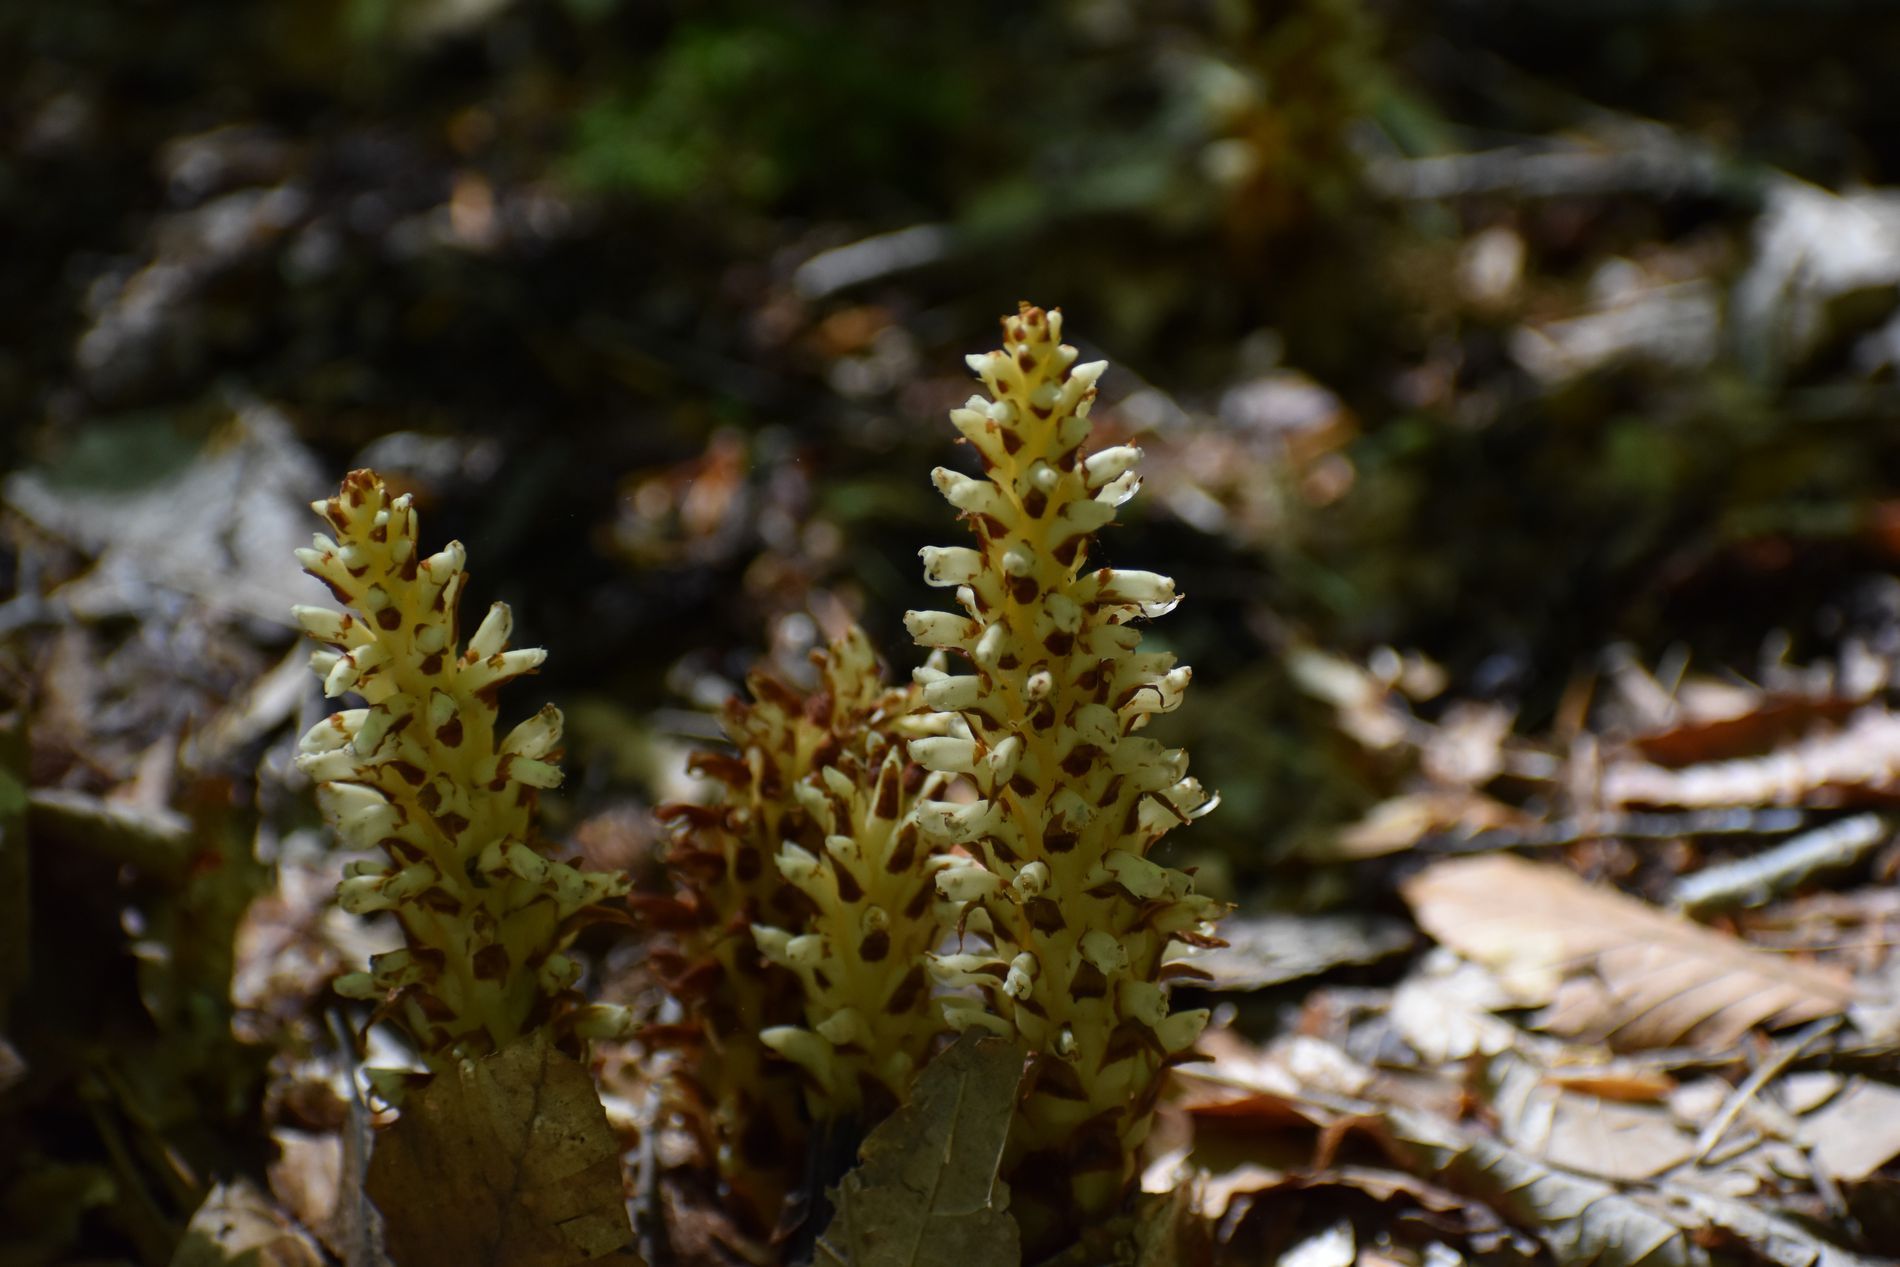
Conopholis Alpine
A plant called Conopholis alpina. which also known as American cancer root. The plant appears swollen and green with buds and small white flowers emerging from each side. The flower appears in the foreground against a background of dry leaves on clay soil.
Close-up shot. Outdoors in daylight. The light reflects off parts of the plant bringing it into focus. The blurred background helps highlight the foreground element and reveal its details. The harmony of natural colors makes the scene rich and complete.
Labels: Flower, Plant, Vegetation, Petal, Grass, Acanthaceae, Leaf, Tree, Moss, Agaric, Fungus, Mushroom, Orchid, Amaranthaceae, Background
Camera: NIKON CORPORATION NIKON D3500
Aperture: F4.8
Exposure: 1/800 sec
ISO: 800
Focal length: 130